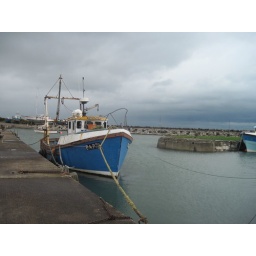
Tuesday, April 5 in Northern Ireland. County Antrim, Bushmill's Distillery, the Giant's Causeway and the coast of Northern Ireland by bus